Aaron Taylor-Johnson

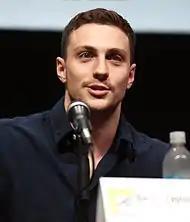
Taylor-Johnson at the 2013 San Diego Comic-Con

Johnson began acting at the age of six. On stage, he appeared in a London production of William Shakespeare's "Macbeth", playing the son of Macduff alongside Rufus Sewell, who played Macbeth, in 1999. He appeared in Arthur Miller's "All My Sons" in 2000. His television roles have included Niker in the 2004 BBC adaptation of the novel "Feather Boy", Aaron in Danny Brocklehurst's ITV1 serial "Talk to Me", and Owen Stephens in "Nearly Famous". In 2003, Johnson appeared as a young Charlie Chaplin in "Shanghai Knights" alongside Jackie Chan and Owen Wilson, with Chaplin depicted as a member of a London gang of street hooligans. That year, he guest starred in "Fatal Consequences", a special live episode of the ITV drama "The Bill". In 2006, he appeared in "The Illusionist", appearing in the early flashback scenes as Edward Norton's character, Eduard Abramovicz, as a teenager. The scenes show the young Eduard as he first learns magic. To do this, Johnson had to learn how to perform the ball trick that his character performs. He learned how to balance the egg on the stick, although that was mechanically effected. Also in 2006, he starred in the film "The Thief Lord" as Prosper.